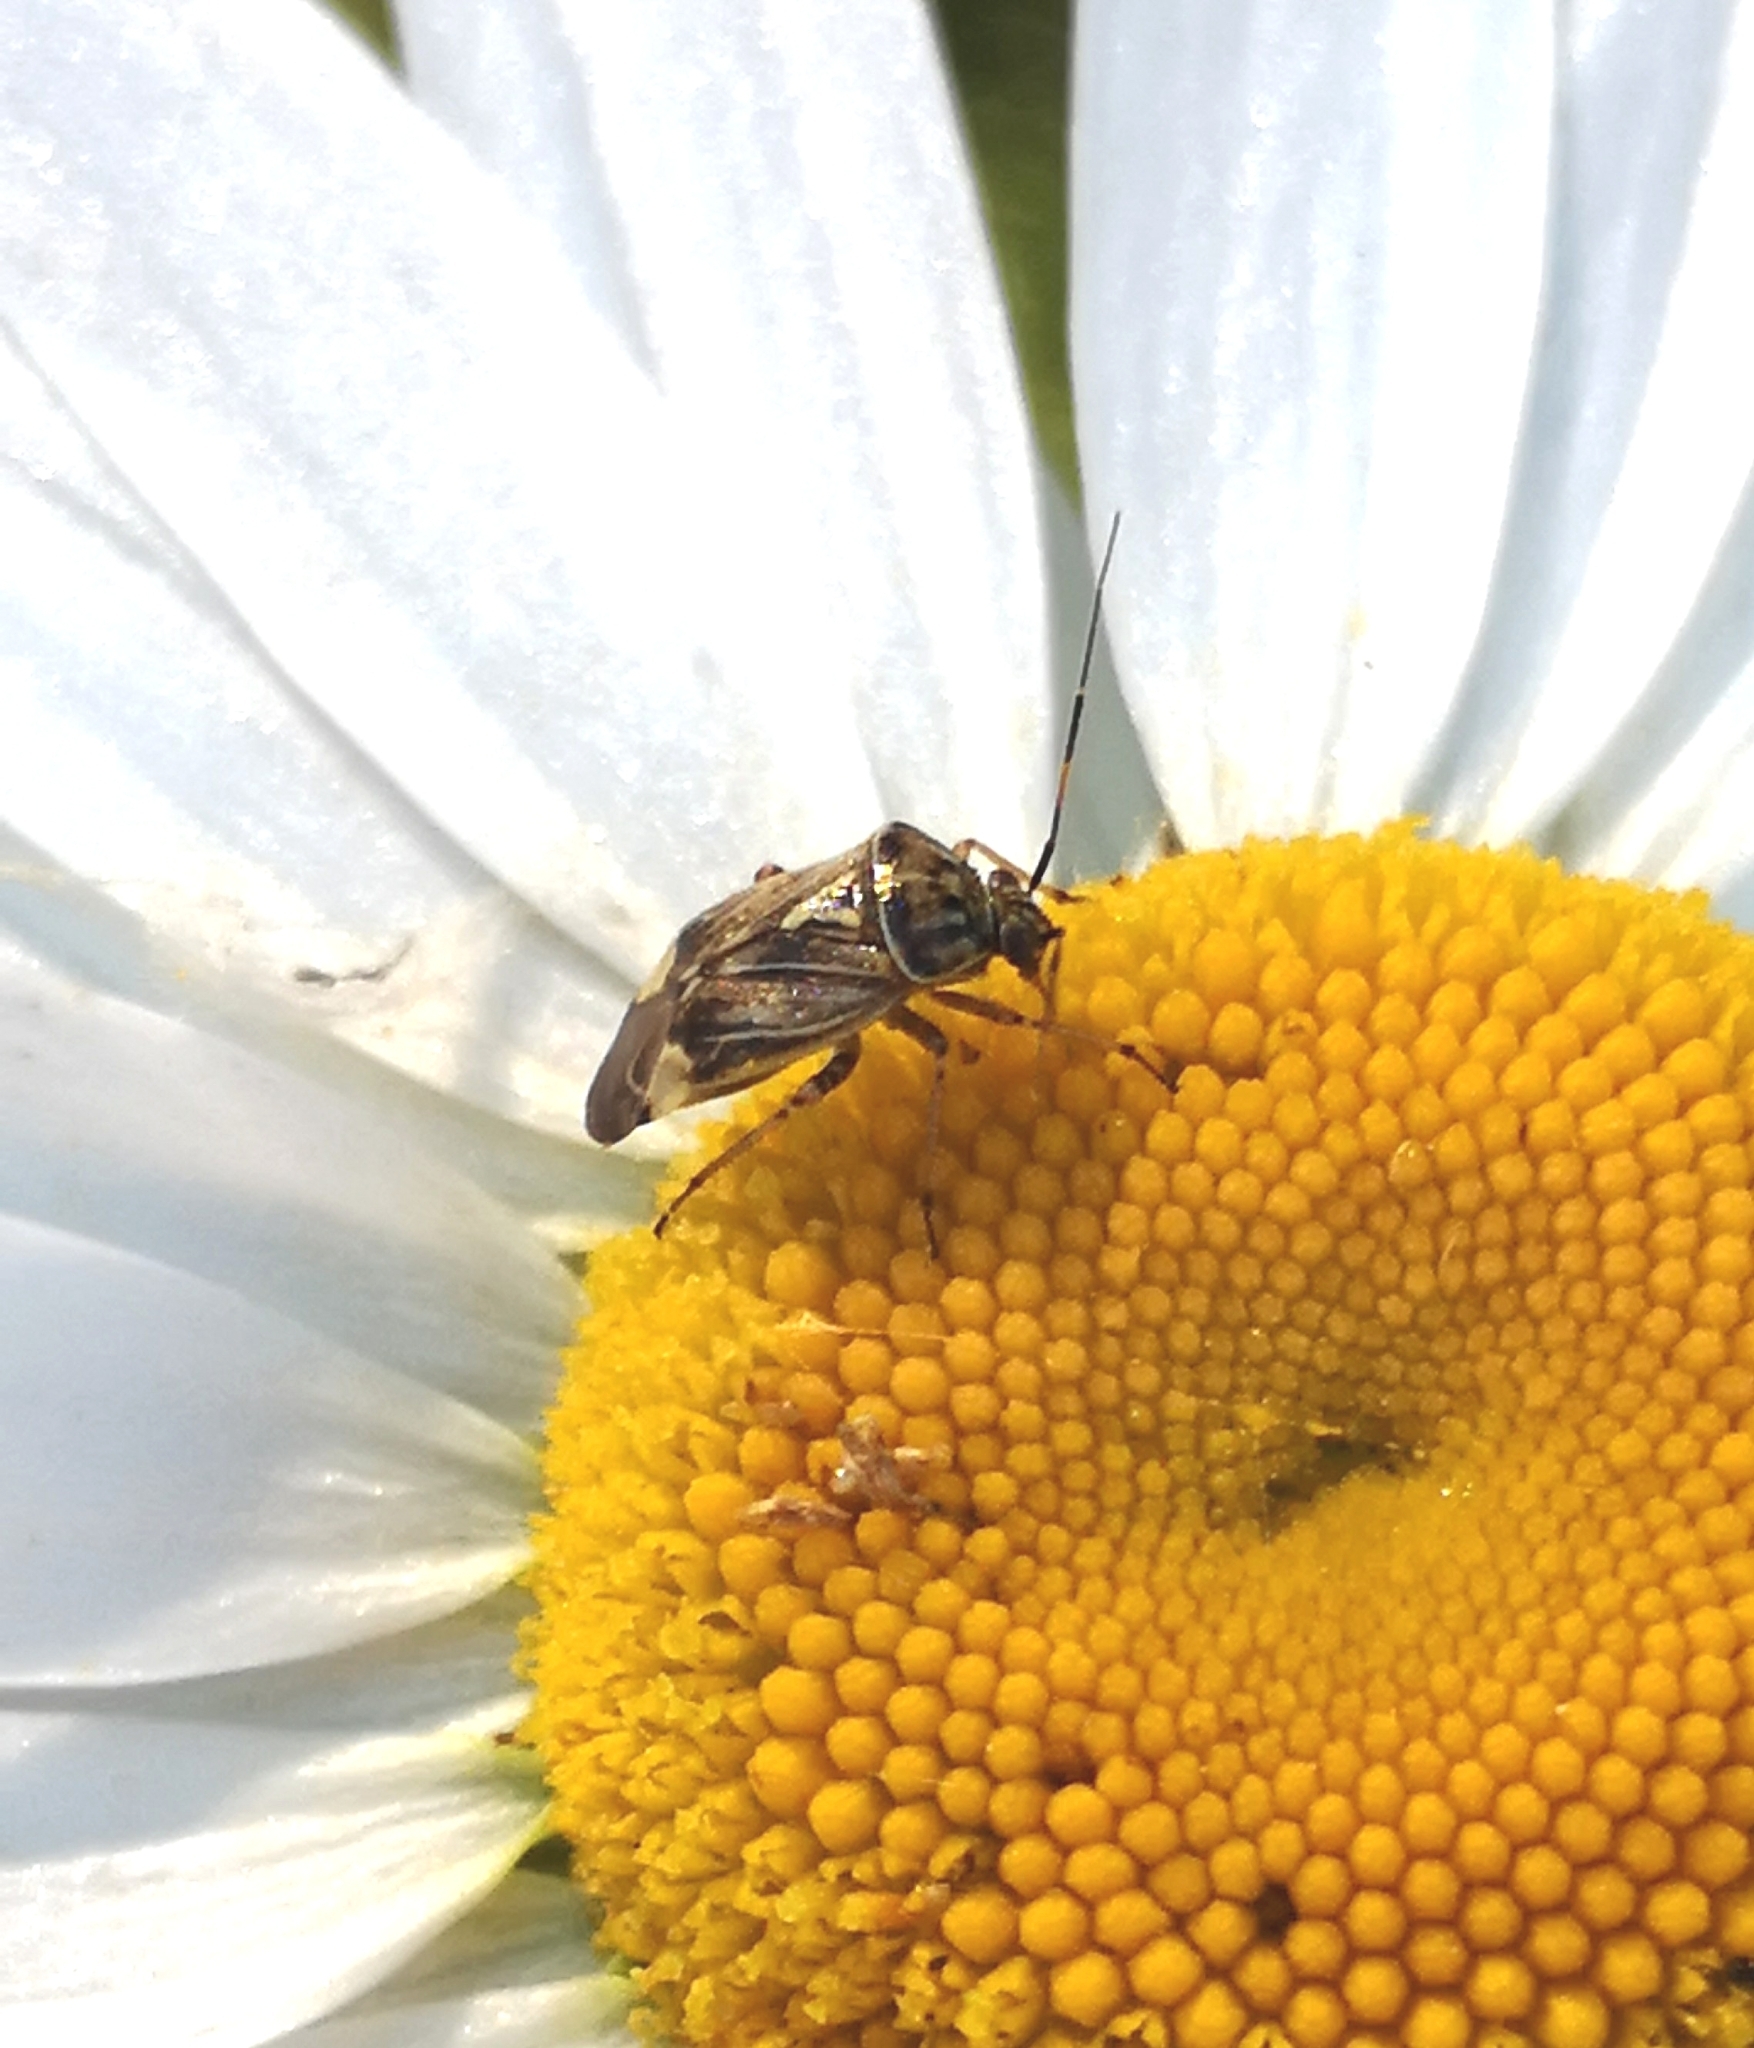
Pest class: lygus_bug